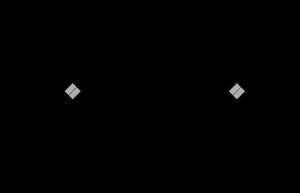
Un transformateur déphaseur